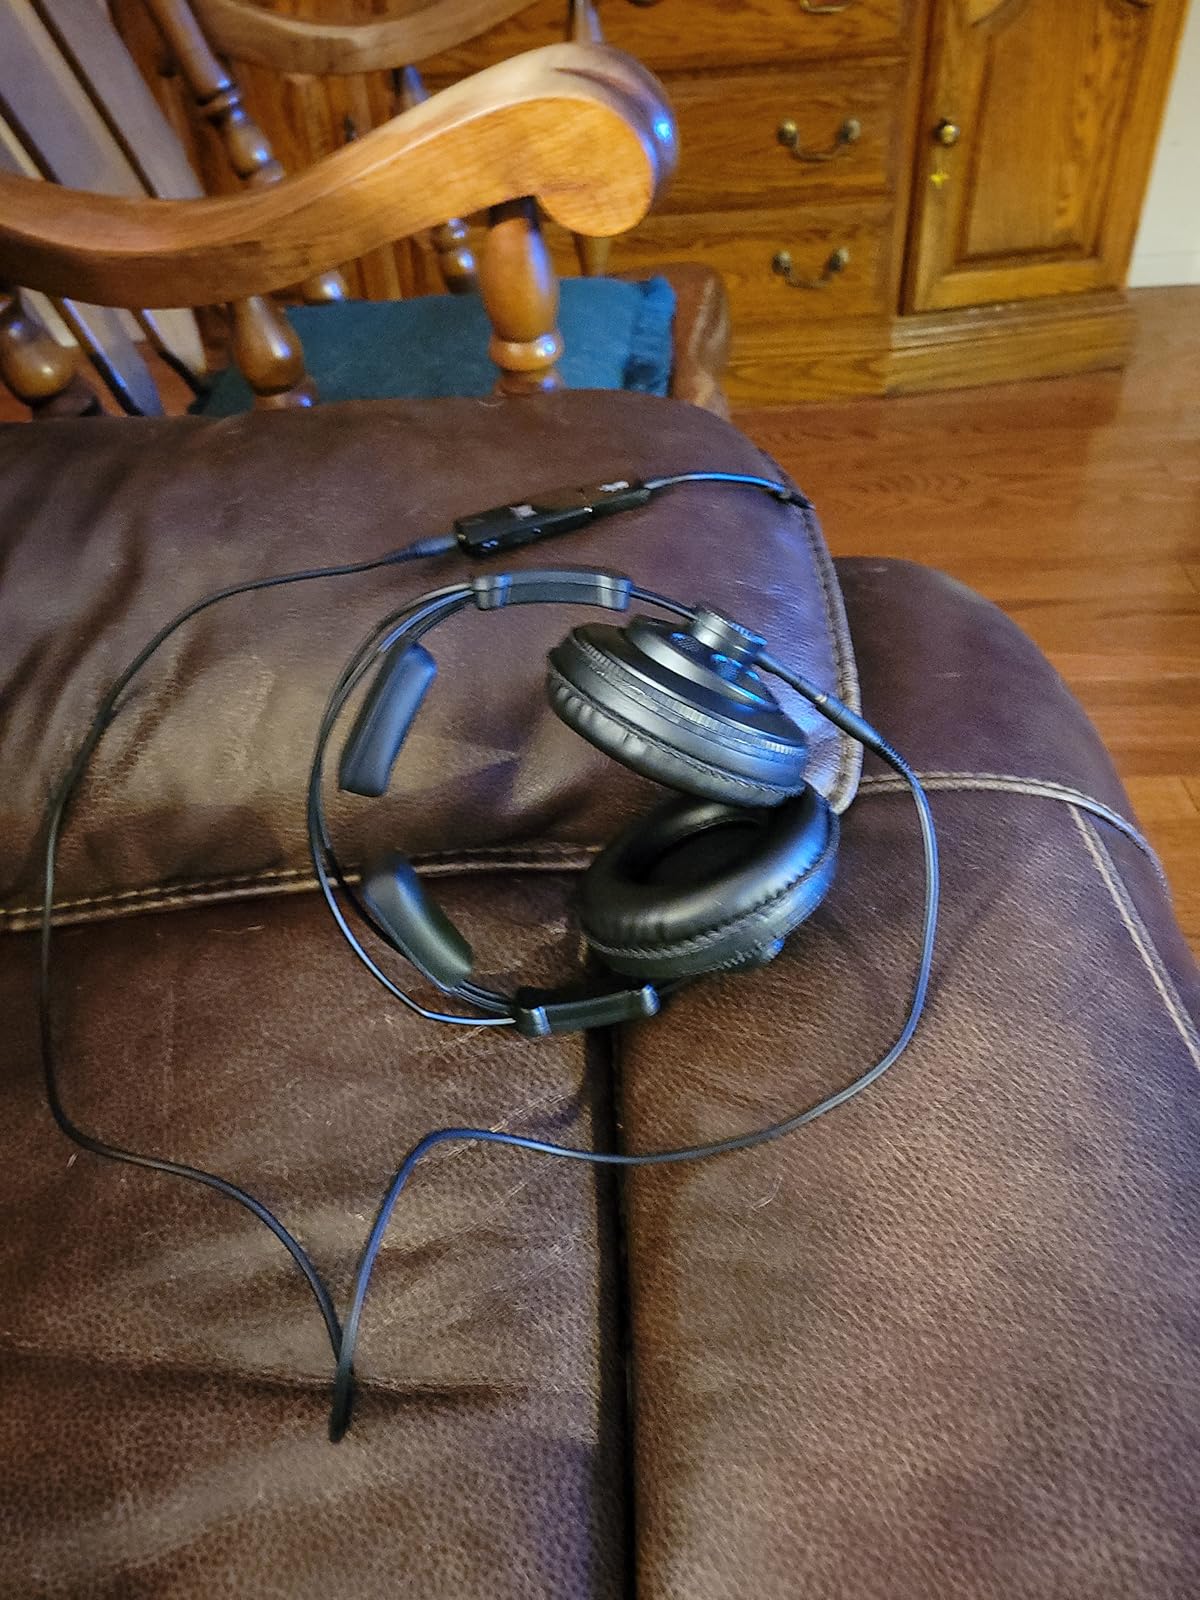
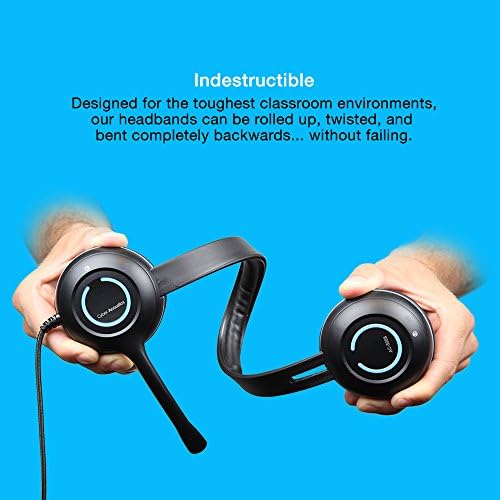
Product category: headphones
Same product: no